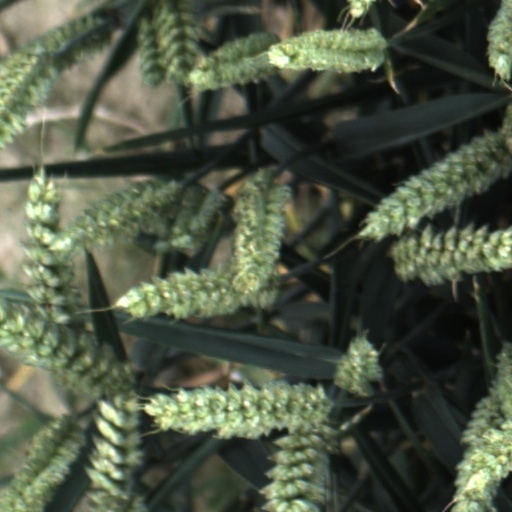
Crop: wheat